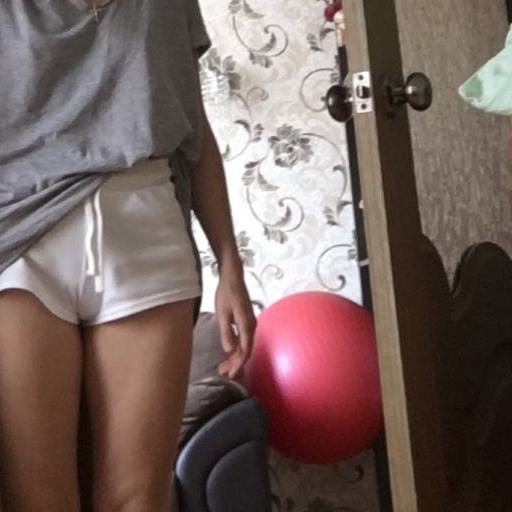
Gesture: no_gesture